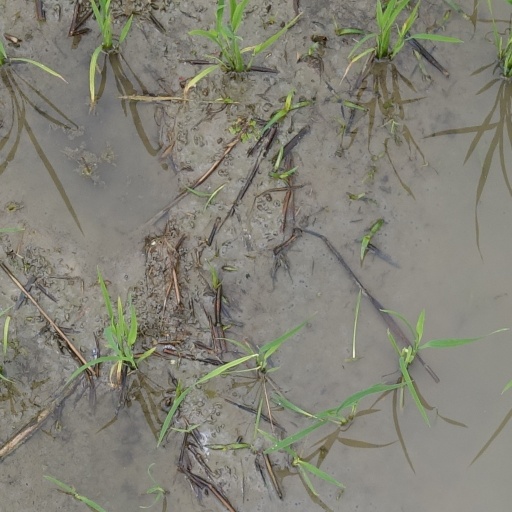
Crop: rice